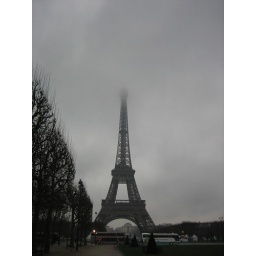
Top floor in clouds